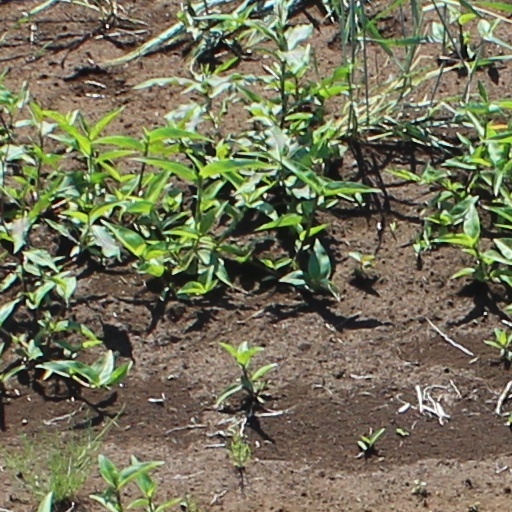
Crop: wheat